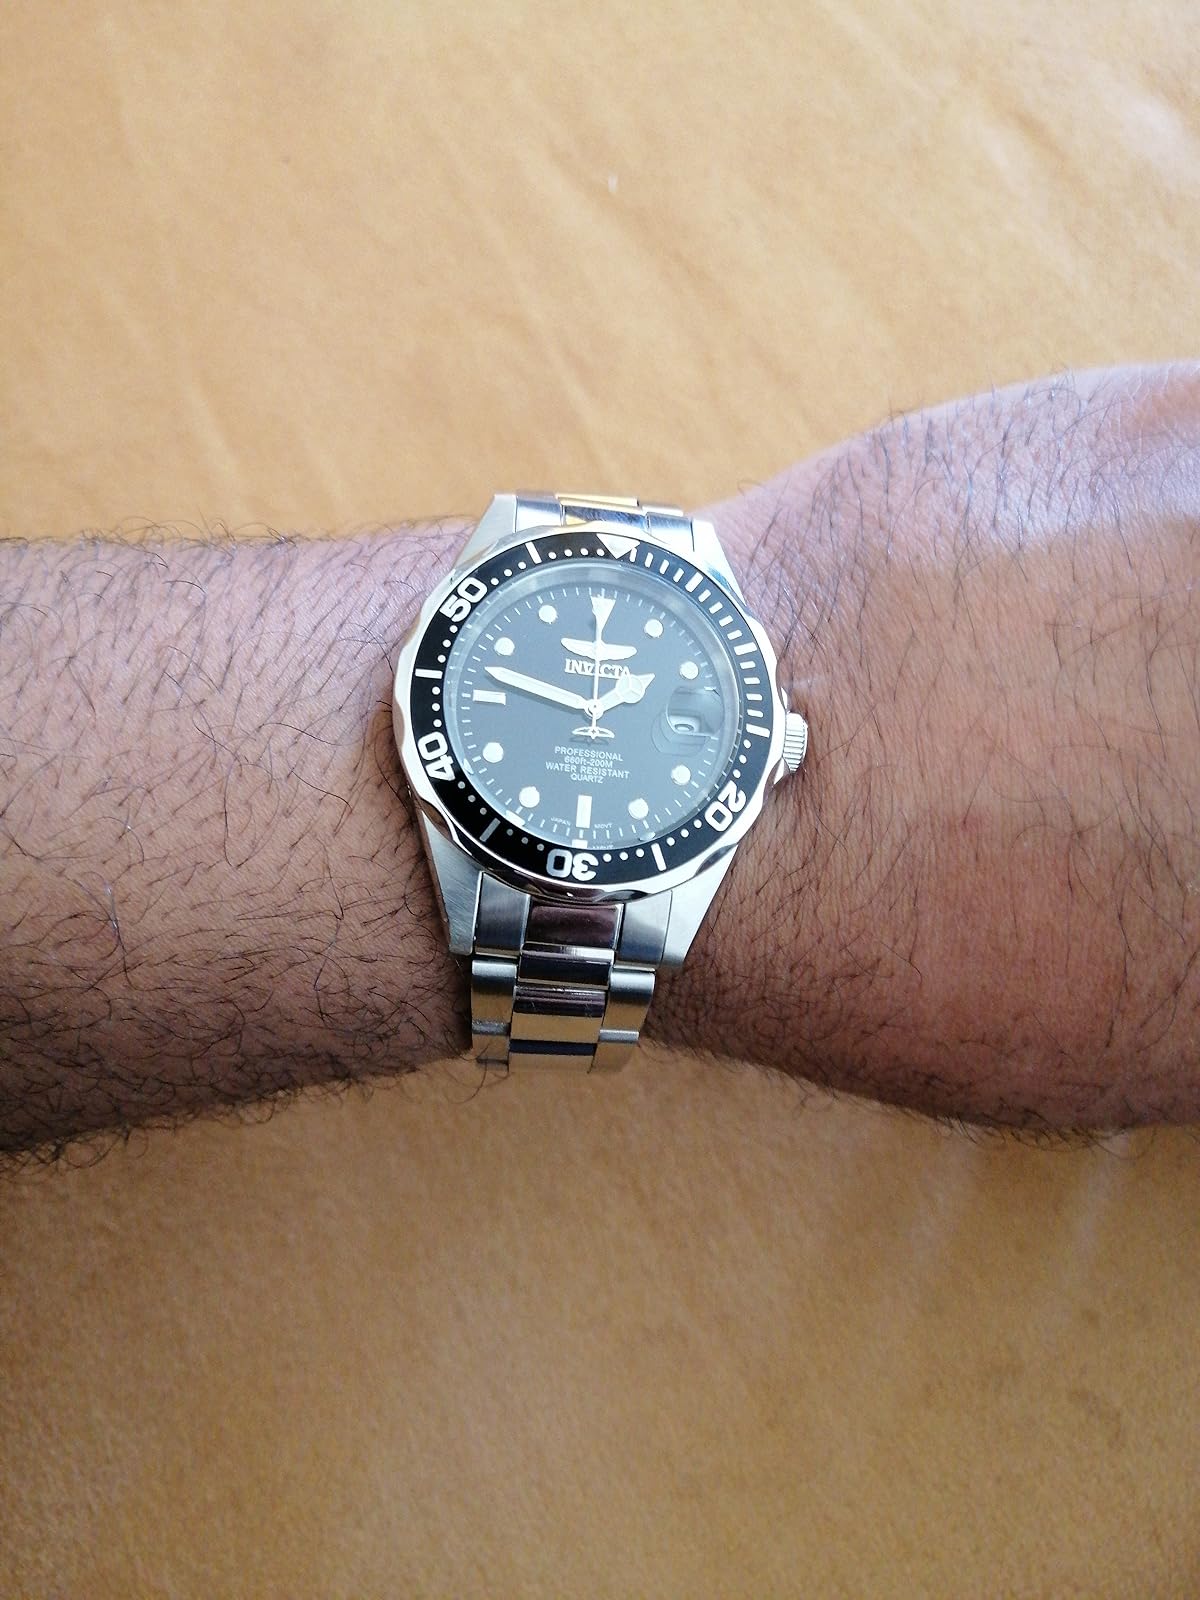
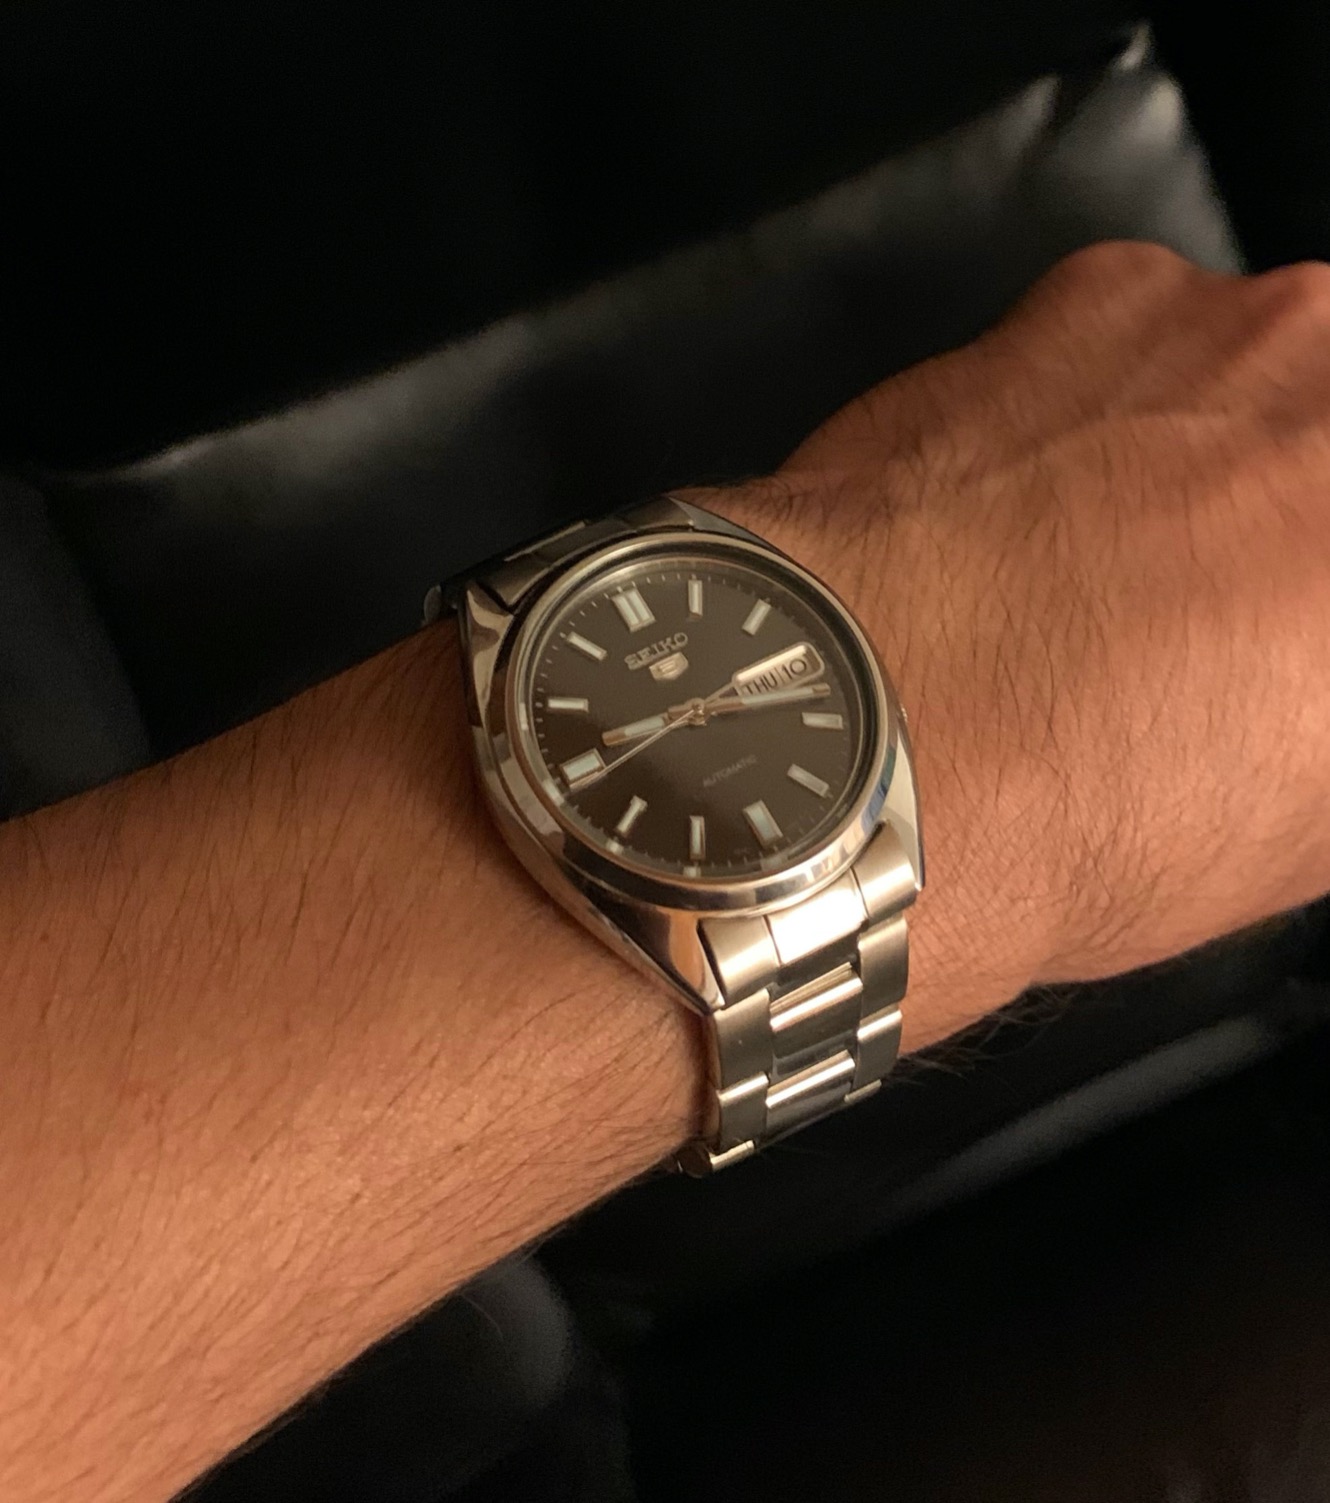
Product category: accessories_watch
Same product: no